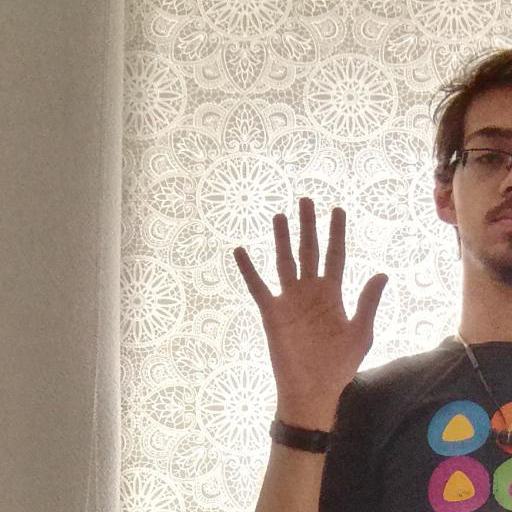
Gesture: palm